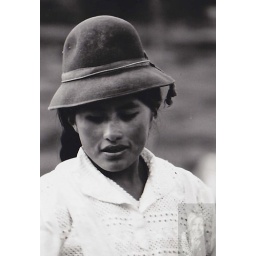
Young girl in hat fedora